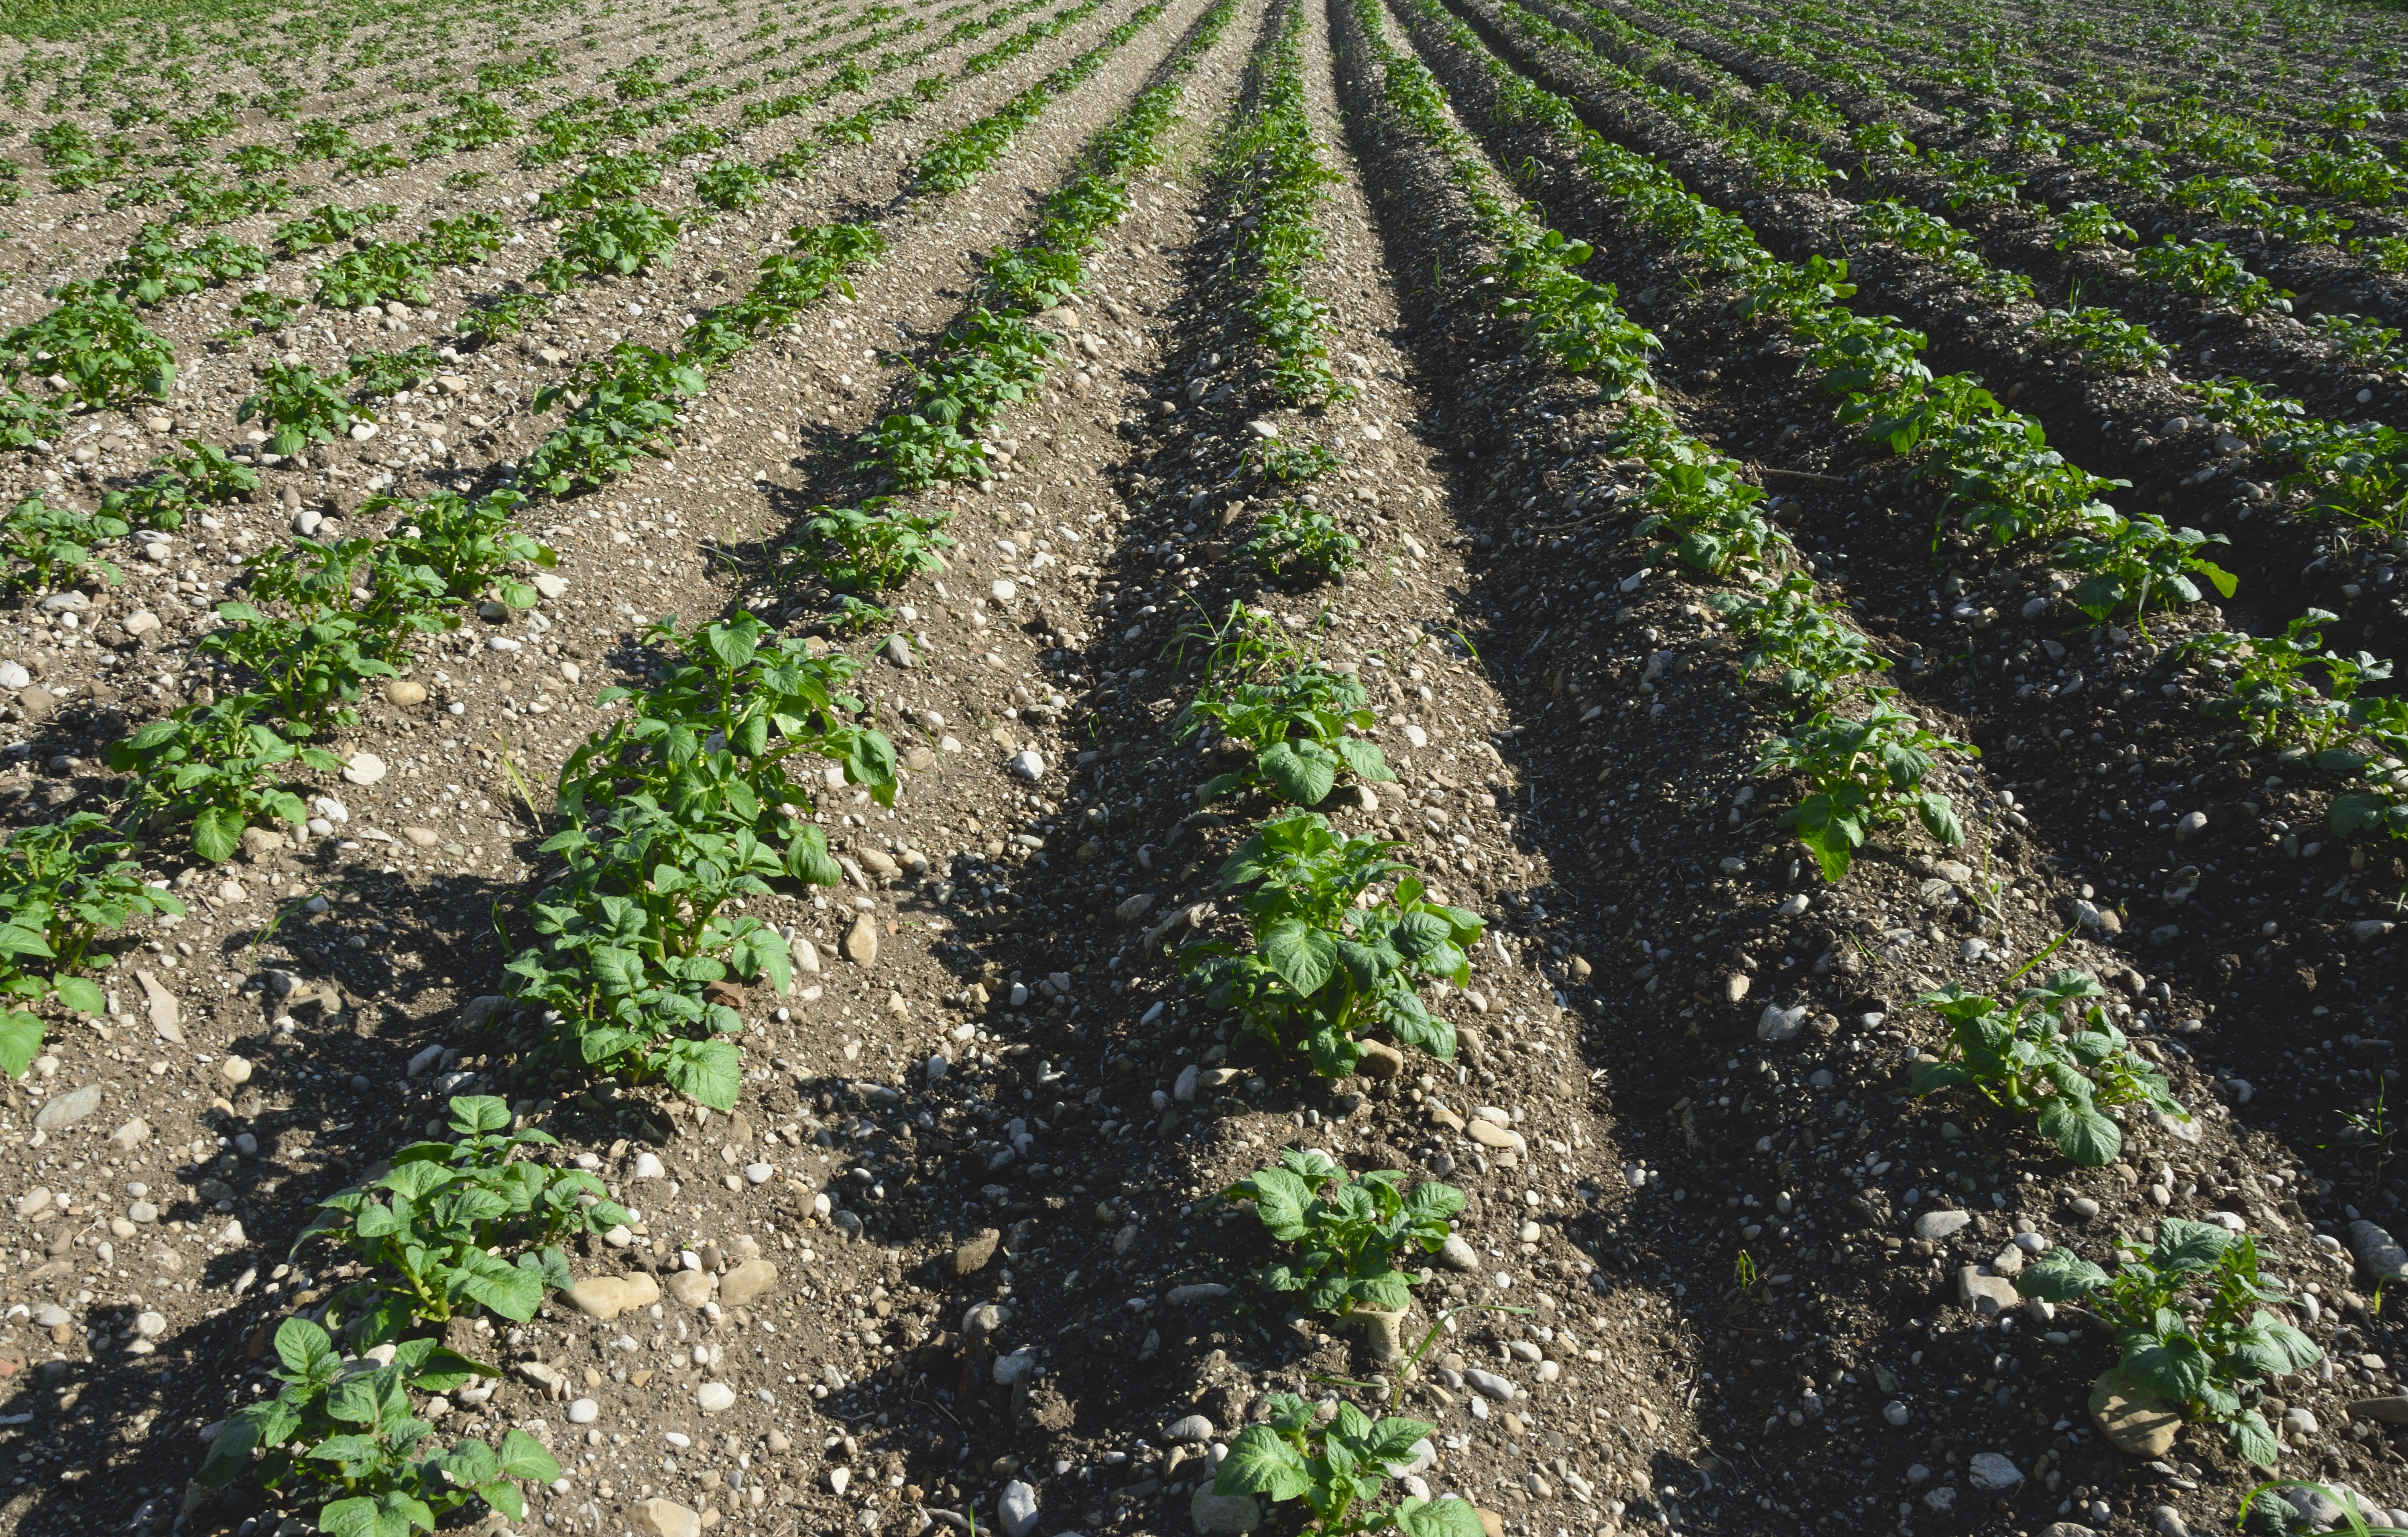
field, farm, flower, perspective, food, produce, vegetable, crop, soil, agriculture, cultivation, earth, plantation, arable